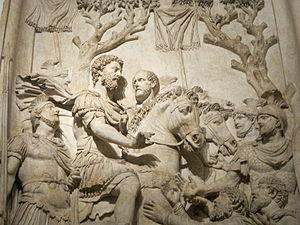
Relief du monument honoraire de Marc Aurèle représentant la soumission des germains (détail).